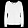
Label: Pullover